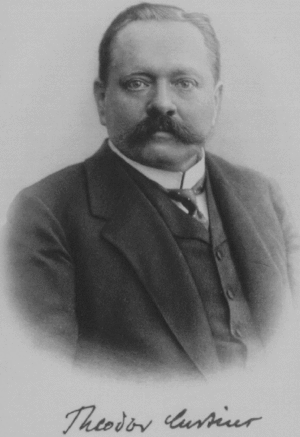
Les Tables de la lune, établies par l’astronome danois Peter Andreas Hansen, sont publiées par les autorités britanniques. Elles seront bientôt reprises par de nombreux almanach nautiques.